MV The Second Snark

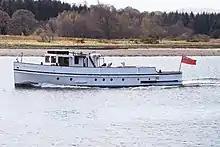
"The Second Snark" passing Bowling, West Dunbartonshire, in 2013.

From August 2011, Clyde Marine Services operated "The Second Snark" as a ferry between Govan and Yorkhill Quay where Glasgow's new Riverside Museum (the new transport museum) and the Tall Ship are located. On Monday 11 July 2011, she made an appearance in James Watt Dock in Greenock as part of the Greenock Tall Ships Race event. In 2012, she performed a charter to Loch Riddon with . She tendered to the paddle steamer, ferrying passengers ashore at Ormidale in a recreation of the same sailing 40 years earlier.